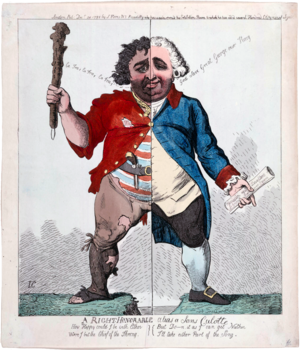
Charles James Fox, né à Londres le 24 janvier 1749 et mort à Chiswick le 13 septembre 1806, est un homme d'État britannique et l'une des principales figures politiques du Parti whig dont la carrière parlementaire s'étale de la fin du XVIIIᵉ siècle au début du XIXᵉ siècle. L'un des plus grands orateurs d'Angleterre, il est surtout connu pour la rivalité qui l'opposa à William Pitt le Jeune.